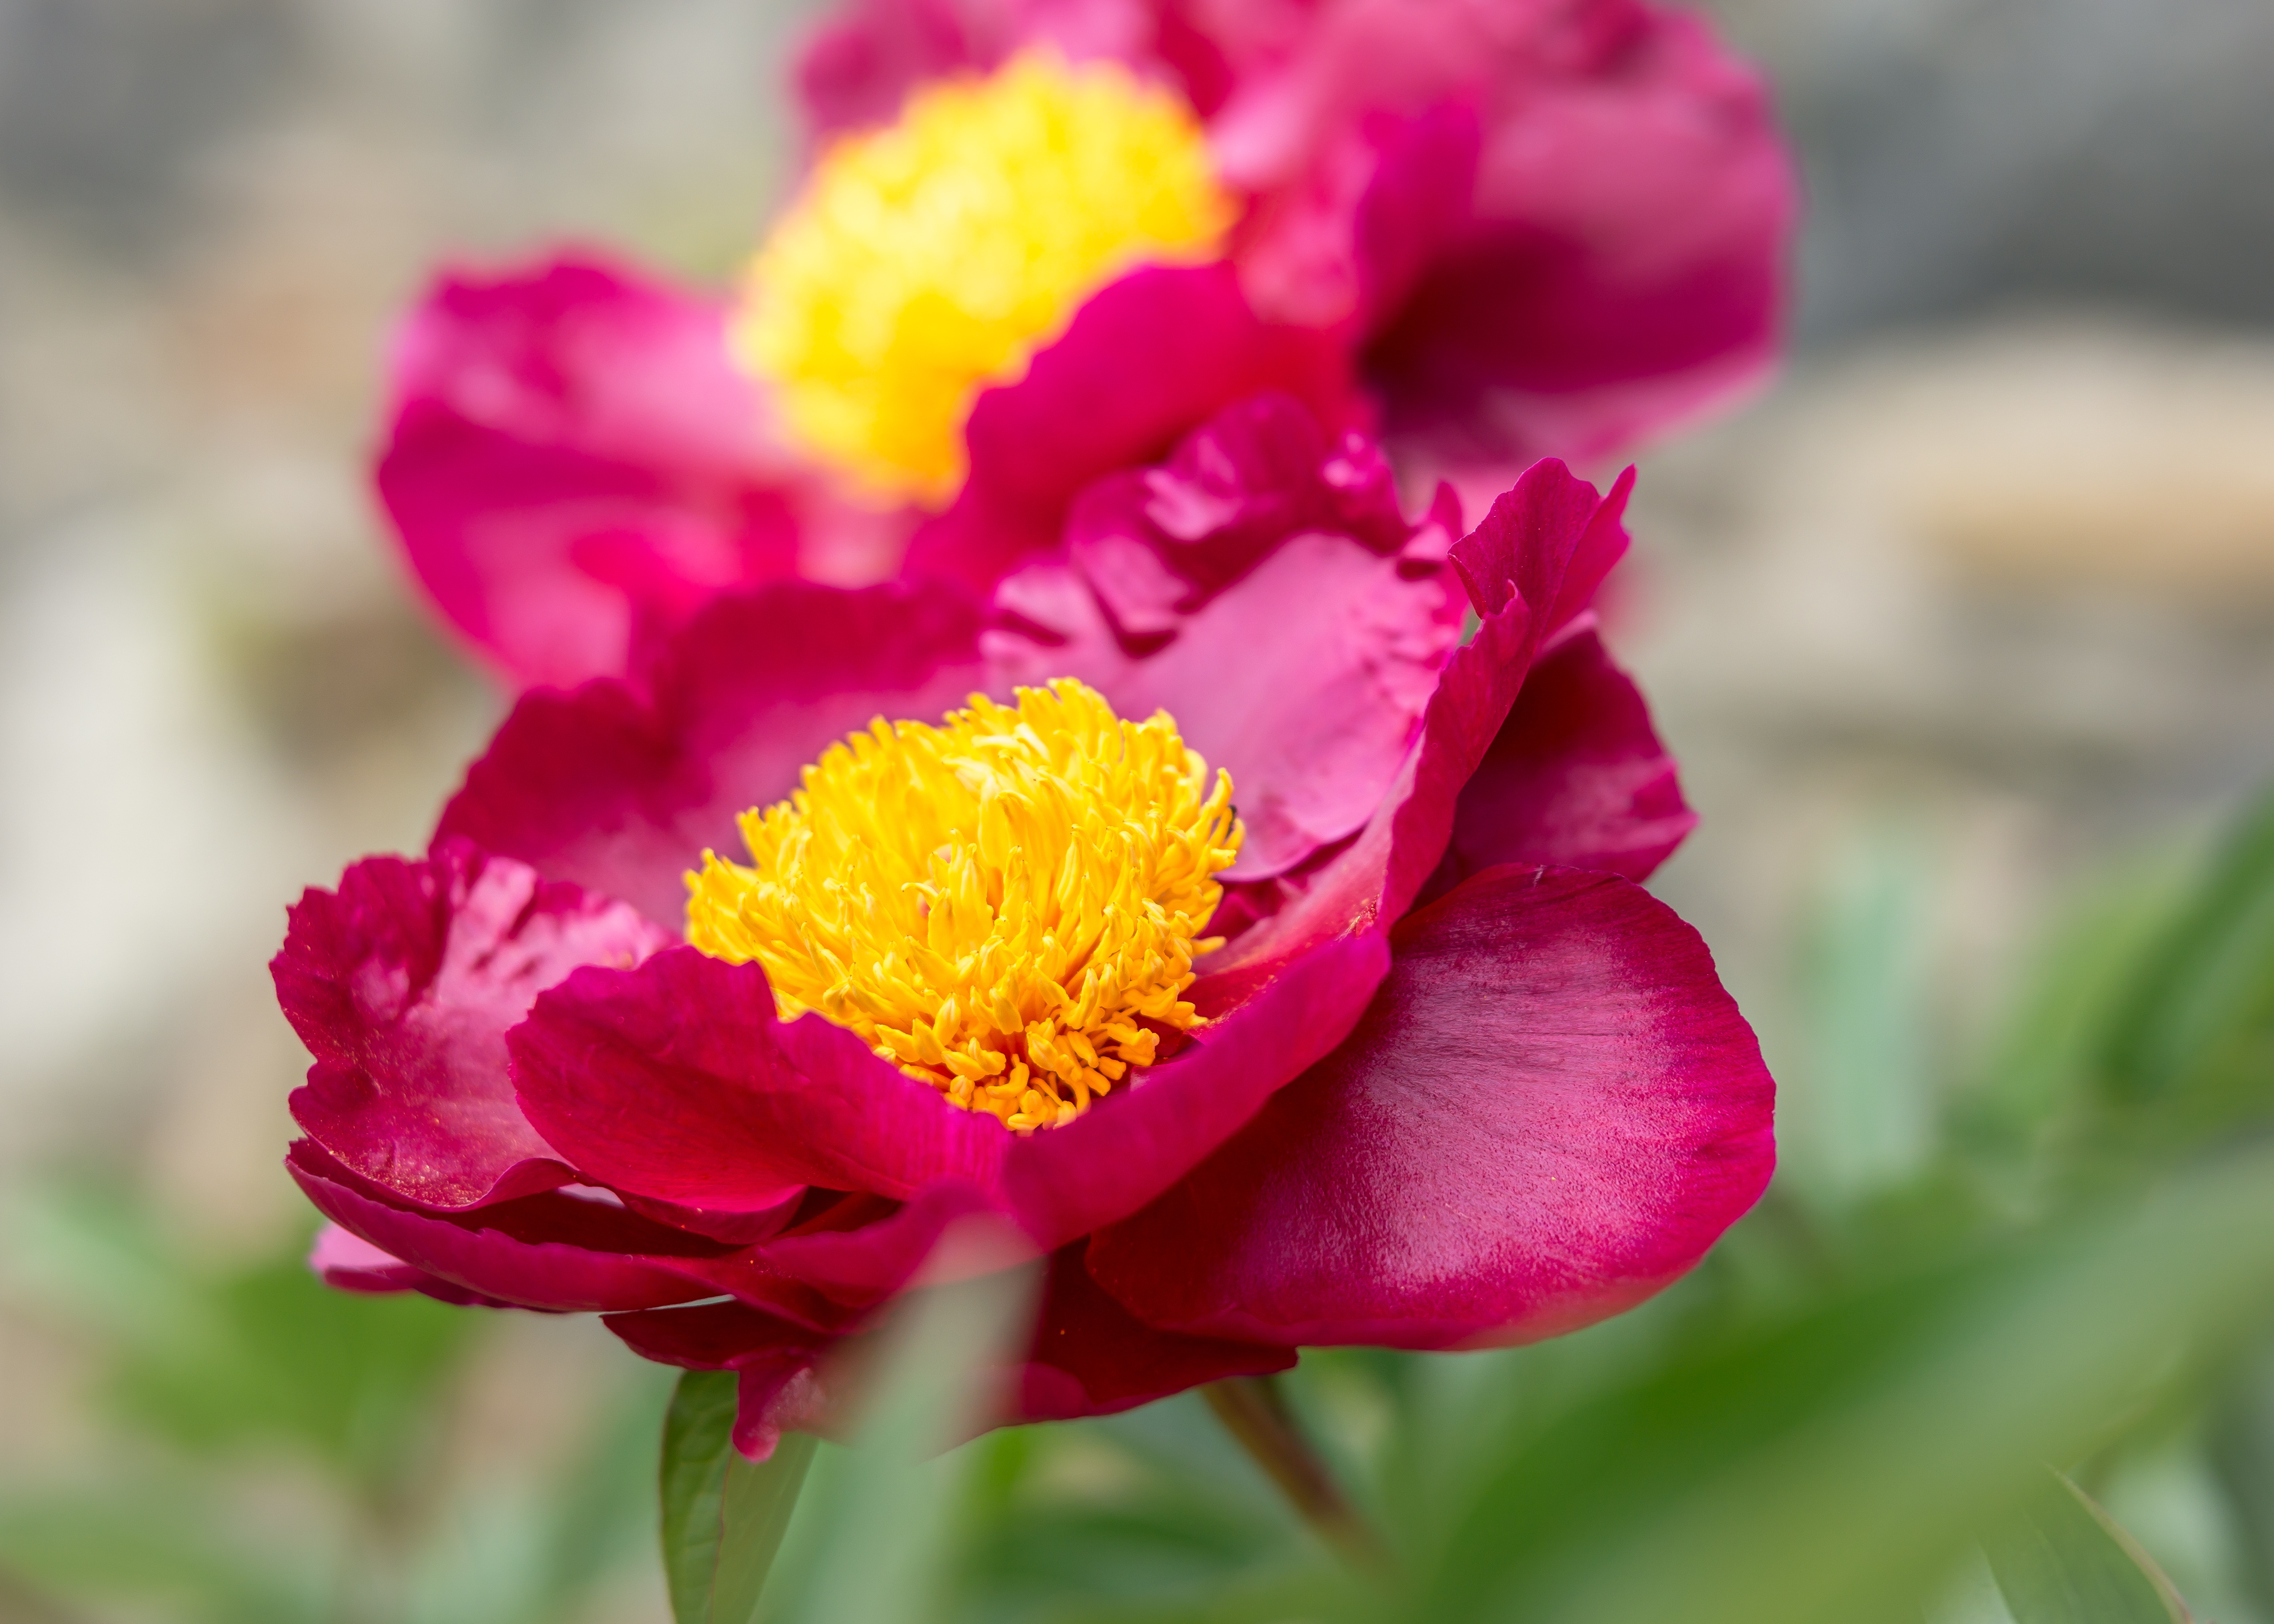
blossom, plant, flower, purple, petal, bloom, bush, pollen, spring, stamp, flora, petals, violet, pistil, stamen, peony, macro photography, flowering plant, bee pollen, shrub peony, land plant